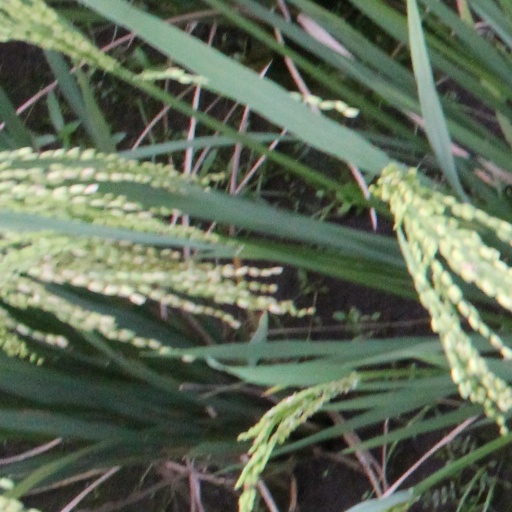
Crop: rice